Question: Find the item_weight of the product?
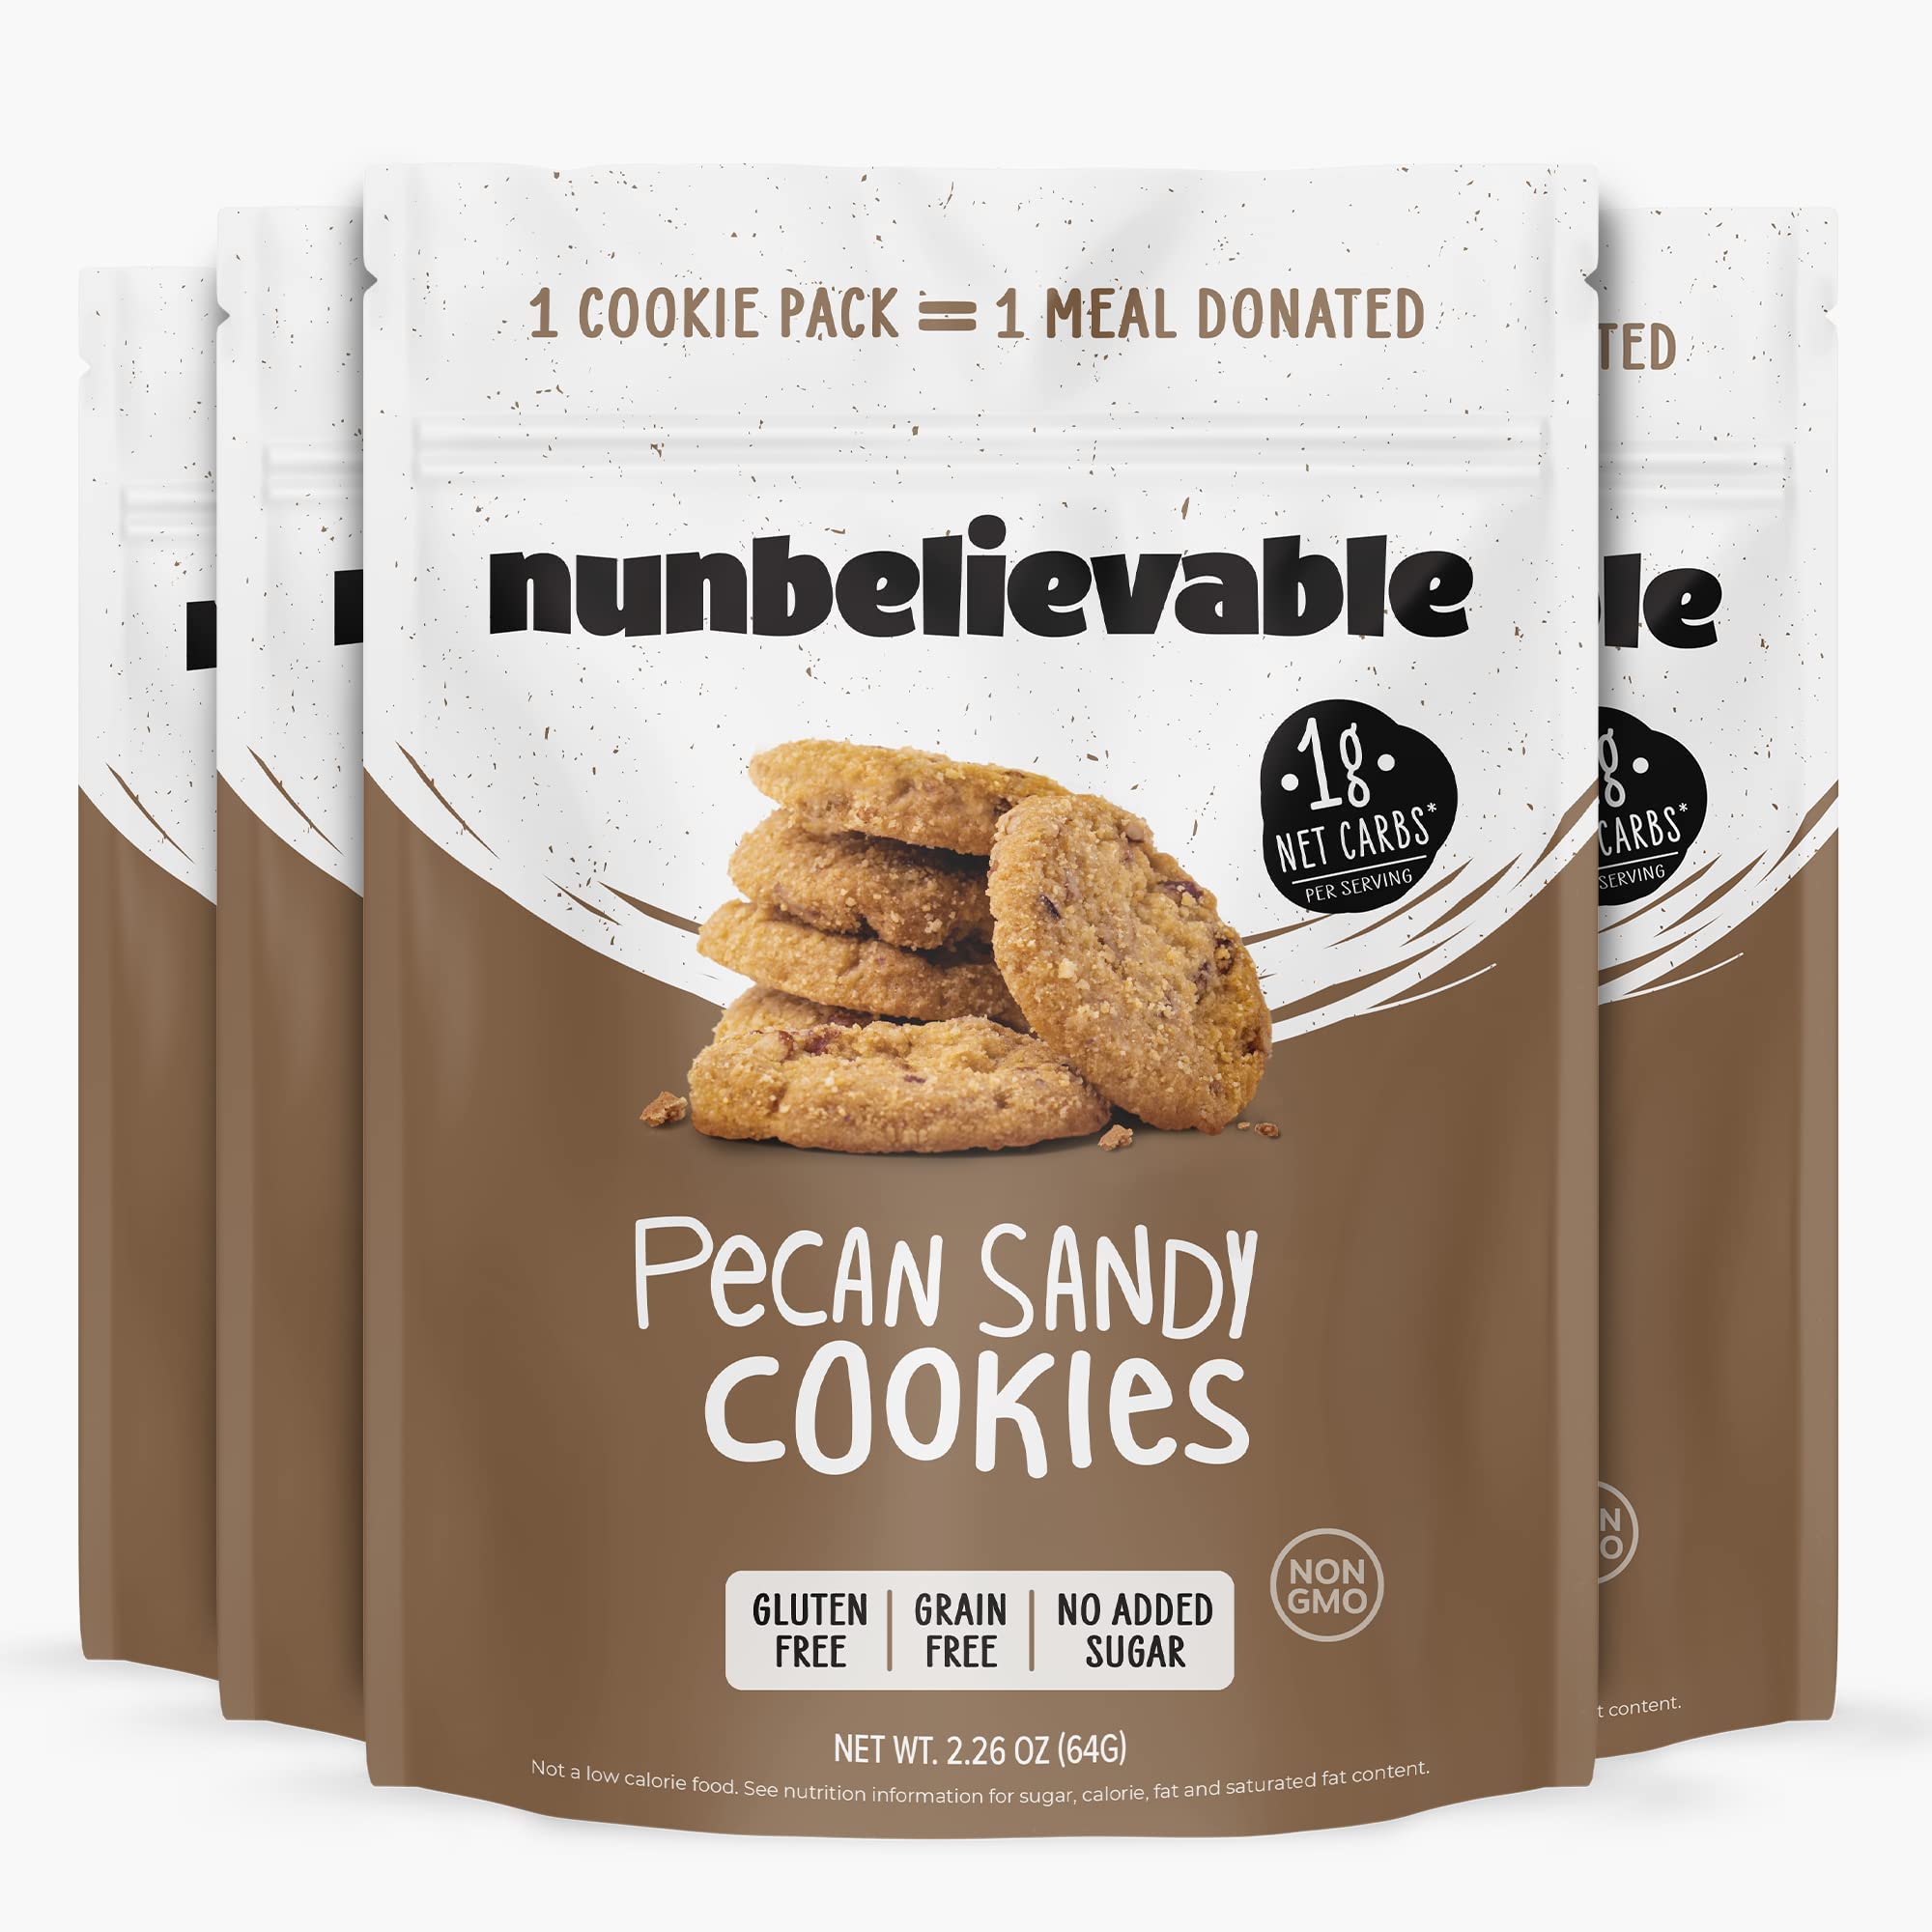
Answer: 64 gram